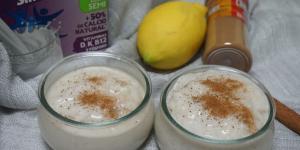
arroz con leche sin lactosa